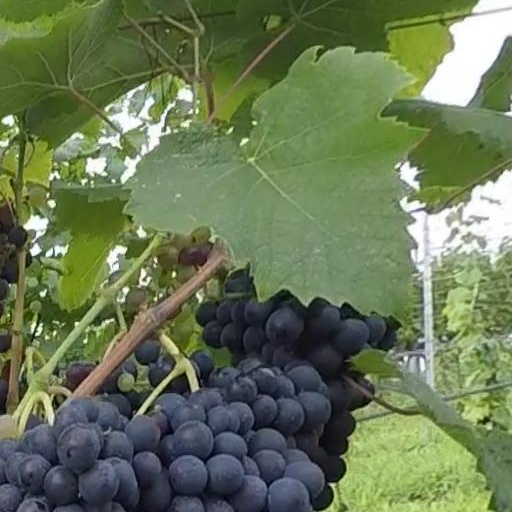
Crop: grape